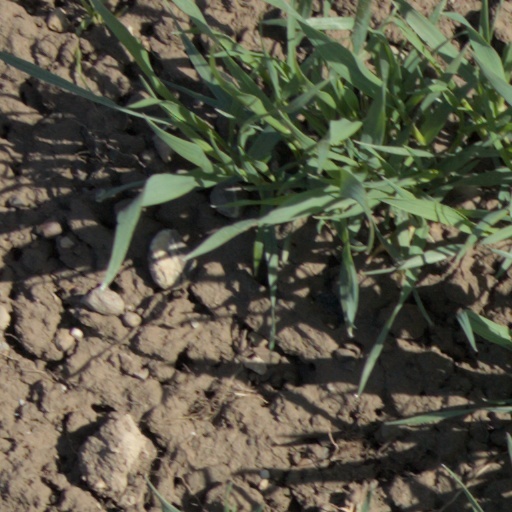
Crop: wheat